Patrick Leonard MacDougall

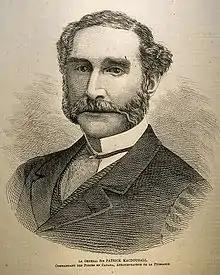
Sir Patrick Leonard MacDougall

General Sir Patrick Leonard MacDougall, (10 August 1819 – 28 November 1894) was a British Army officer who became Commander of the British Troops in Canada.